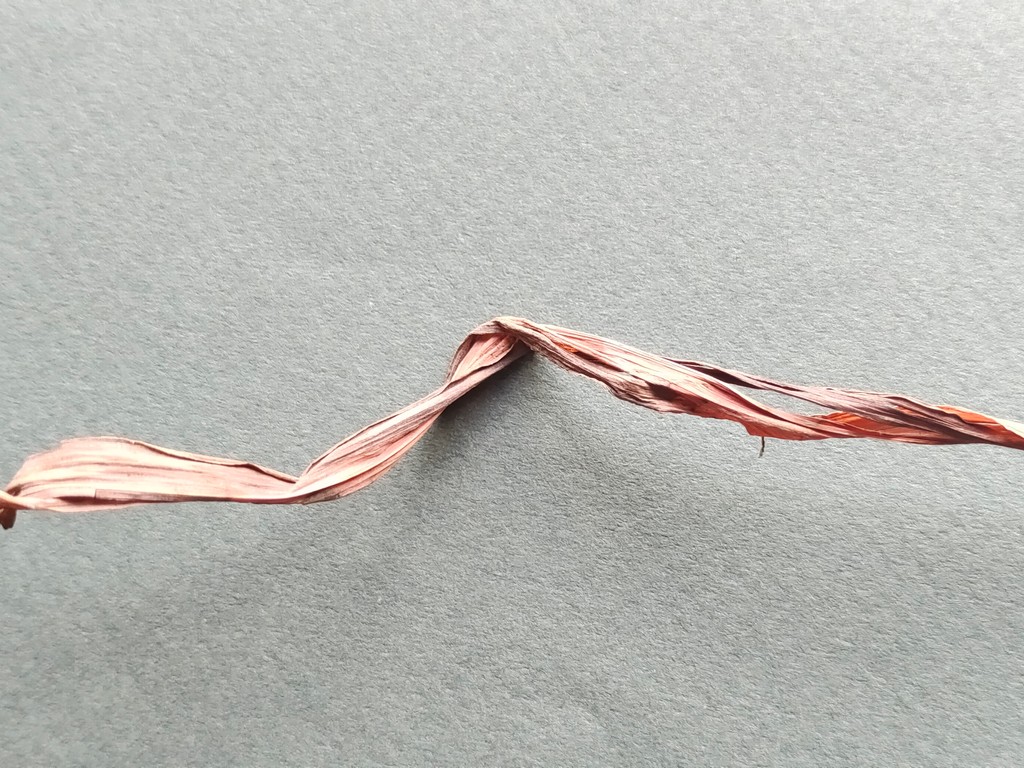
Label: Dried